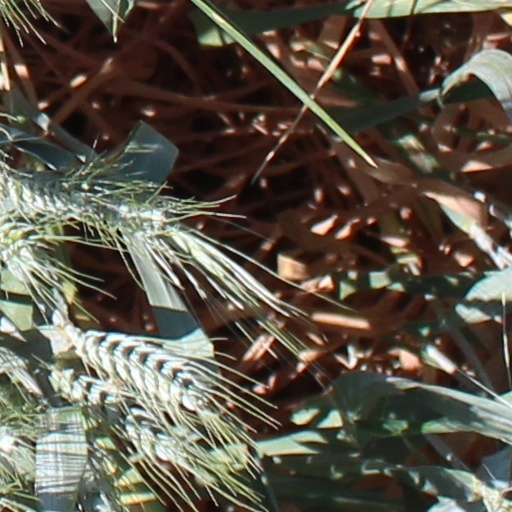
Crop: wheat